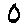
Label: 0